Nord-Aurdal

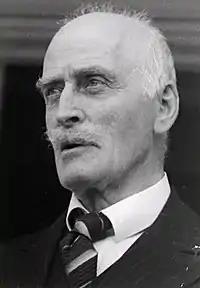
Knut Hamsun, 1939

Nord-Aurdal has sister city agreements with the following places: